Melaleuca halmaturorum

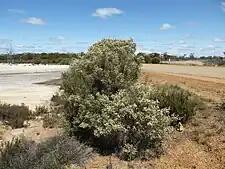
Habit on the edge of a salt lake near Hyden

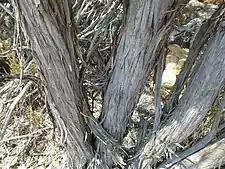
Bark

Ferdinand von Mueller was the first to give a formal description of "Melaleuca halmaturorum" but his description was not validly published. The first formal, valid description was by the Dutch botanist, Friedrich Miquel in 1856 and published in "Nederlandsch Kruidkundig Archief". The type specimen was collected ""Ad flumen three-Wells-river insulae Halmaturorum"", a Latin phrase meaning "near the Three Wells River on Kangaroo Island". "Halmaturus" was an earlier name for a genus of kangaroo. Three Wells River was later named the Morgan, then the Cygnet. The specific epithet ("halmaturorum") refers to Kangaroo Island where the type specimen was collected.